Supervasi

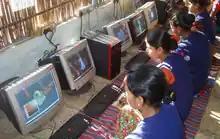
Tribal youth students learning 3D modeling within the PACT program.

Since 2014, Supervasi has been training tribal youth in advanced computer skills and foreign languages, in a residential program known as Pratigya Apprenticeship for Community Transformation (PACT). In 2014, it started a pilot PACT center in Yeoor, Maharashtra.